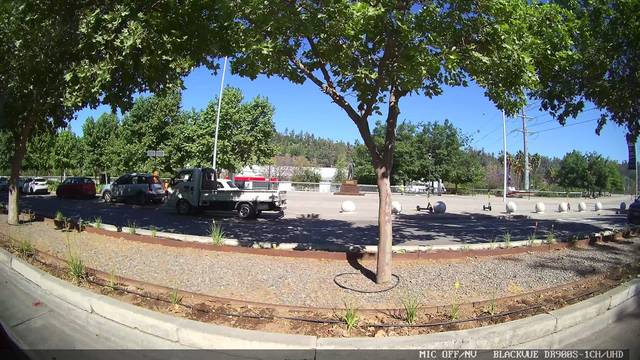
Region: Chile
Coordinates: -33.401, -70.601